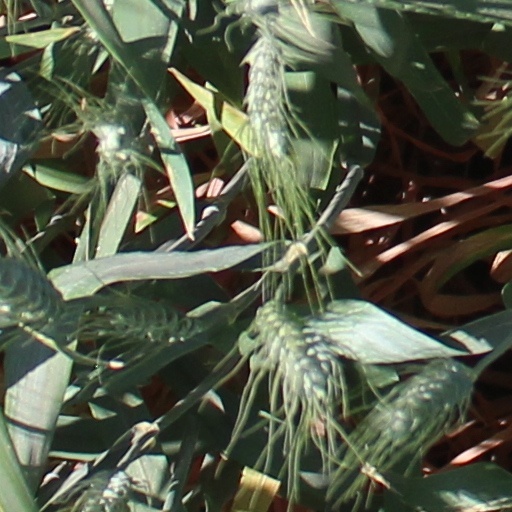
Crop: wheat